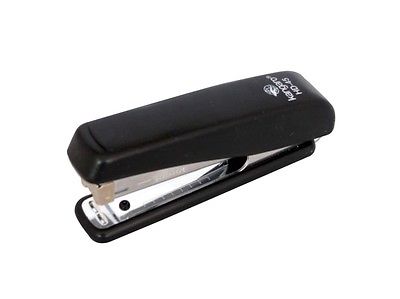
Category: stapler